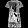
Label: Dress